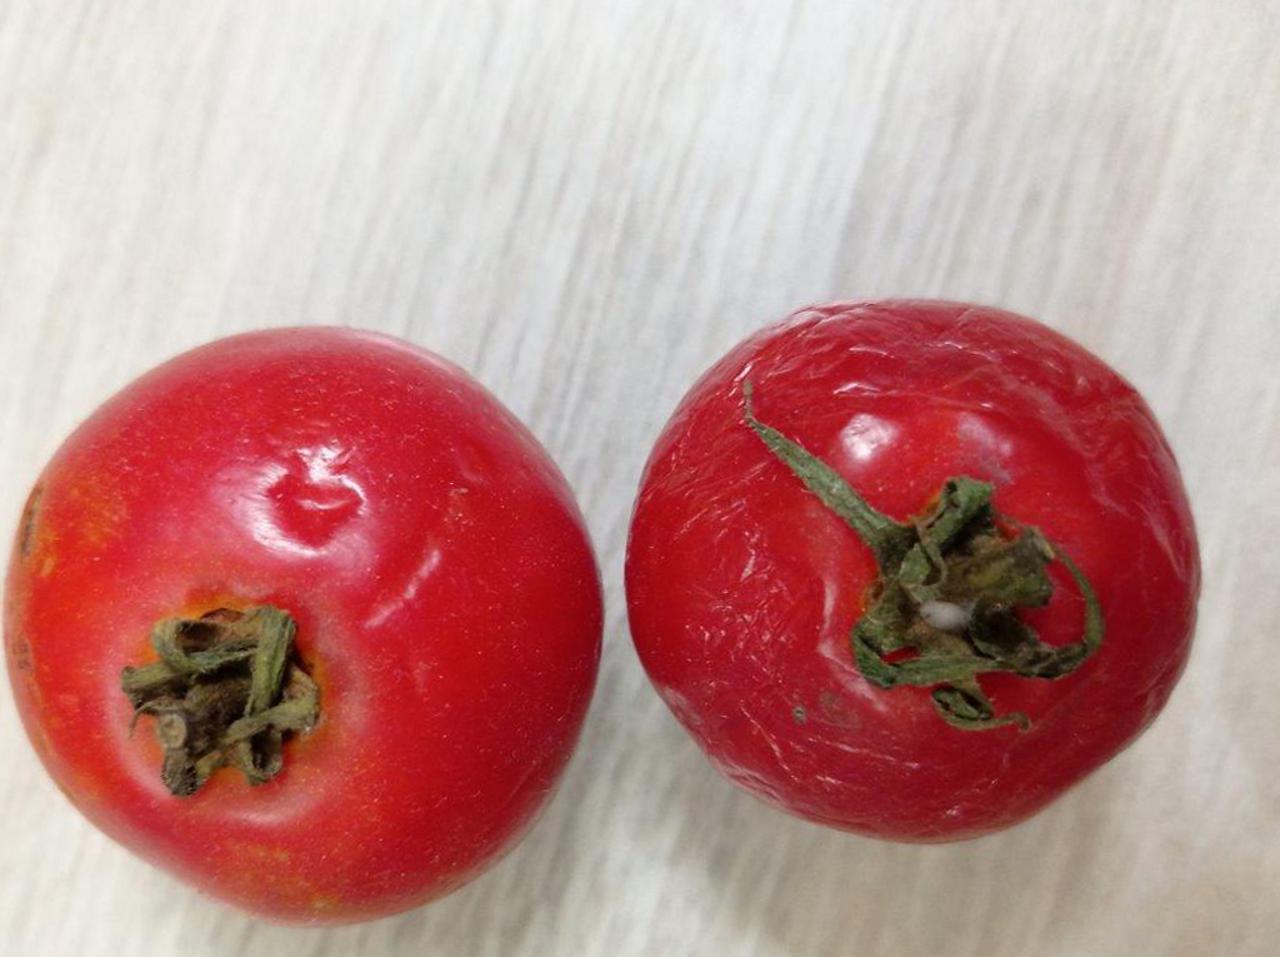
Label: Rotten